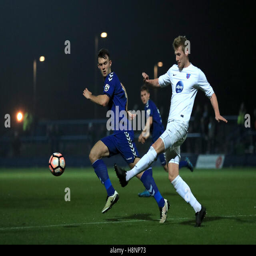
person and battle for the ball during emirate